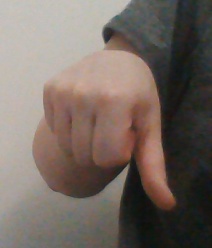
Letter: waw